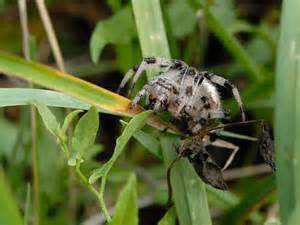
Label: spider